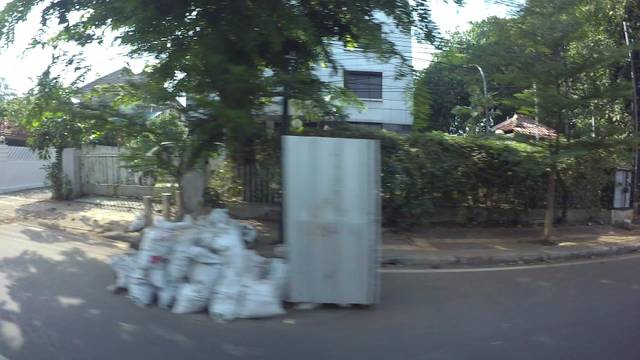
Region: Indonesia
Coordinates: -6.2, 106.845